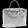
Label: Bag